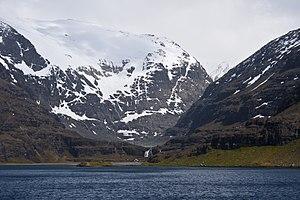
depuis la baie du Français
Cet article recense les biens inscrits au patrimoine mondial en France.
La réserve naturelle nationale des Terres australes françaises est une réserve naturelle nationale protégeant l'ensemble des territoires terrestres et une partie de l'espace marin des trois districts sub-antarctiques des Terres australes et antarctiques françaises, c'est-à-dire l'archipel des Crozet, l'archipel des Kerguelen et les îles Saint-Paul et Nouvelle-Amsterdam. Créée en octobre 2006, elle protège 700 000 hectares sur terre et 66 596 900 hectares en mer, pour une superficie totale de 67 296 900 hectares. Ceci en fait de très loin la plus grande réserve naturelle de France.
La 43ᵉ session du Comité du patrimoine mondial s'est déroulée du 30 juin 2019 au 10 juillet 2019 à Bakou en Azerbaïdjan.
Cet article recense les zones humides de France concernées par la convention de Ramsar.
La presqu'île de la Société de géographie est une presqu'île de l'archipel des Kerguelen, ainsi nommée par Raymond Rallier du Baty et son frère Henri Rallier du Baty en hommage à la Société de géographie.